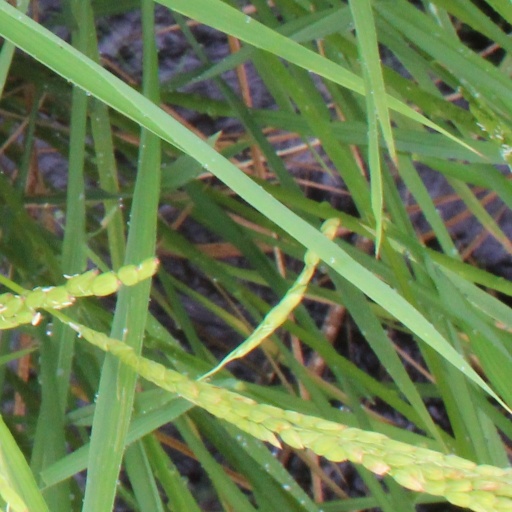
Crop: rice